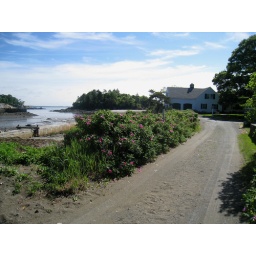
rose bushes on driveway over looking ocean